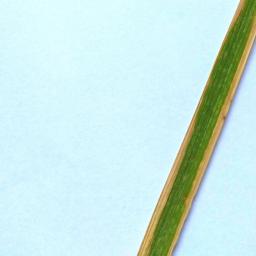
Label: Rice___Brown_Spot